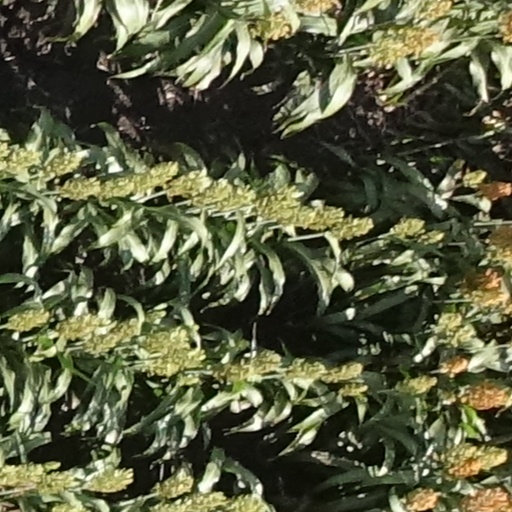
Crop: sorghum